Haemanthus

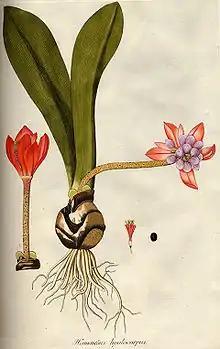

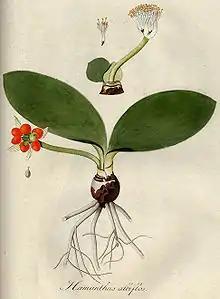

Haemanthus is a Southern African genus of flowering plants in the family Amaryllidaceae, subfamily Amaryllidoideae. Members of the genus are known as blood lily and paintbrush lily. There are some 22 known species, native to South Africa, Botswana, Namibia, Lesotho and Eswatini. About 15 species occur in the winter rainfall region of Namaqualand and the Western Cape, the remainder being found in the summer rainfall region, with one species "Haemanthus albiflos" occurring in both regions.